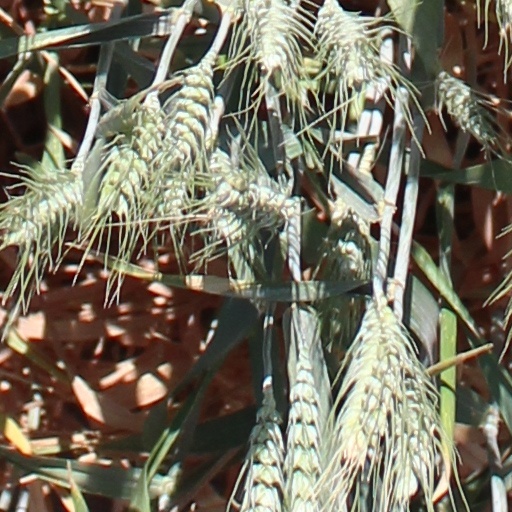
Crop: wheat